Phitsanulok province

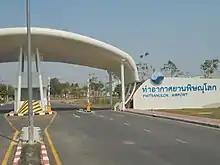
Phitsanulok Airport gate

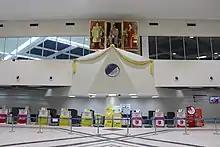
Check-in Phitsanulok airport

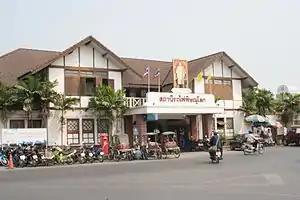
Phitsanulok railway station

Phitsanulok city has Phitsanulok railway station on the Northern Line of the State Railway of Thailand.